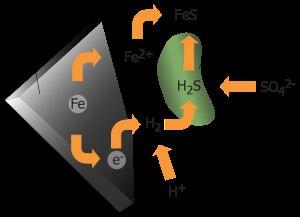
"Les micro-organismes sulfato-réducteurs ou réducteurs de sulfate, encore appelés procaryotes sulfato-réducteurs sont un groupe de microorganismes comprenant les bactéries sulfato-réductrices et les archées sulfato-réducteurs. Ces deux sous-groupes peuvent effectuer leur respiration anaérobie en utilisant le sulfate comme accepteur d'électron final, en le réduisant en sulfure d'hydrogène. Par conséquent, ces micro-organismes sulfidogènes ""respirent"" du sulfate plutôt que de l'oxygène moléculaire, qui est l'accepteur d'électrons final réduit en eau dans la respiration aérobie.
Un milieu anaérobie est un milieu où il n'y a pas de dioxygène. L'ensemble des conditions de vie des organismes vivants dans un milieu sans dioxygène est appelé anaérobiose. Un organisme vivant ou un mécanisme anaérobie n'a pas besoin d'air ou de dioxygène pour fonctionner. Par exemple : un digesteur produit du biogaz en anaérobie, un muscle a un fonctionnement anaérobie au début de l'excitation, un ferment transforme un sucre en alcool.